Tatebori Station

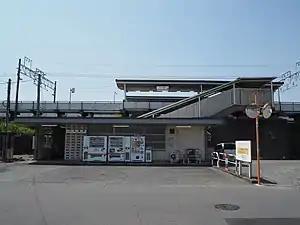
JR Tatebori Station in April 2019

Tatebori Station is served by the Minobu Line and is located 2.8 kilometers from the southern terminus of the line at Fuji Station.